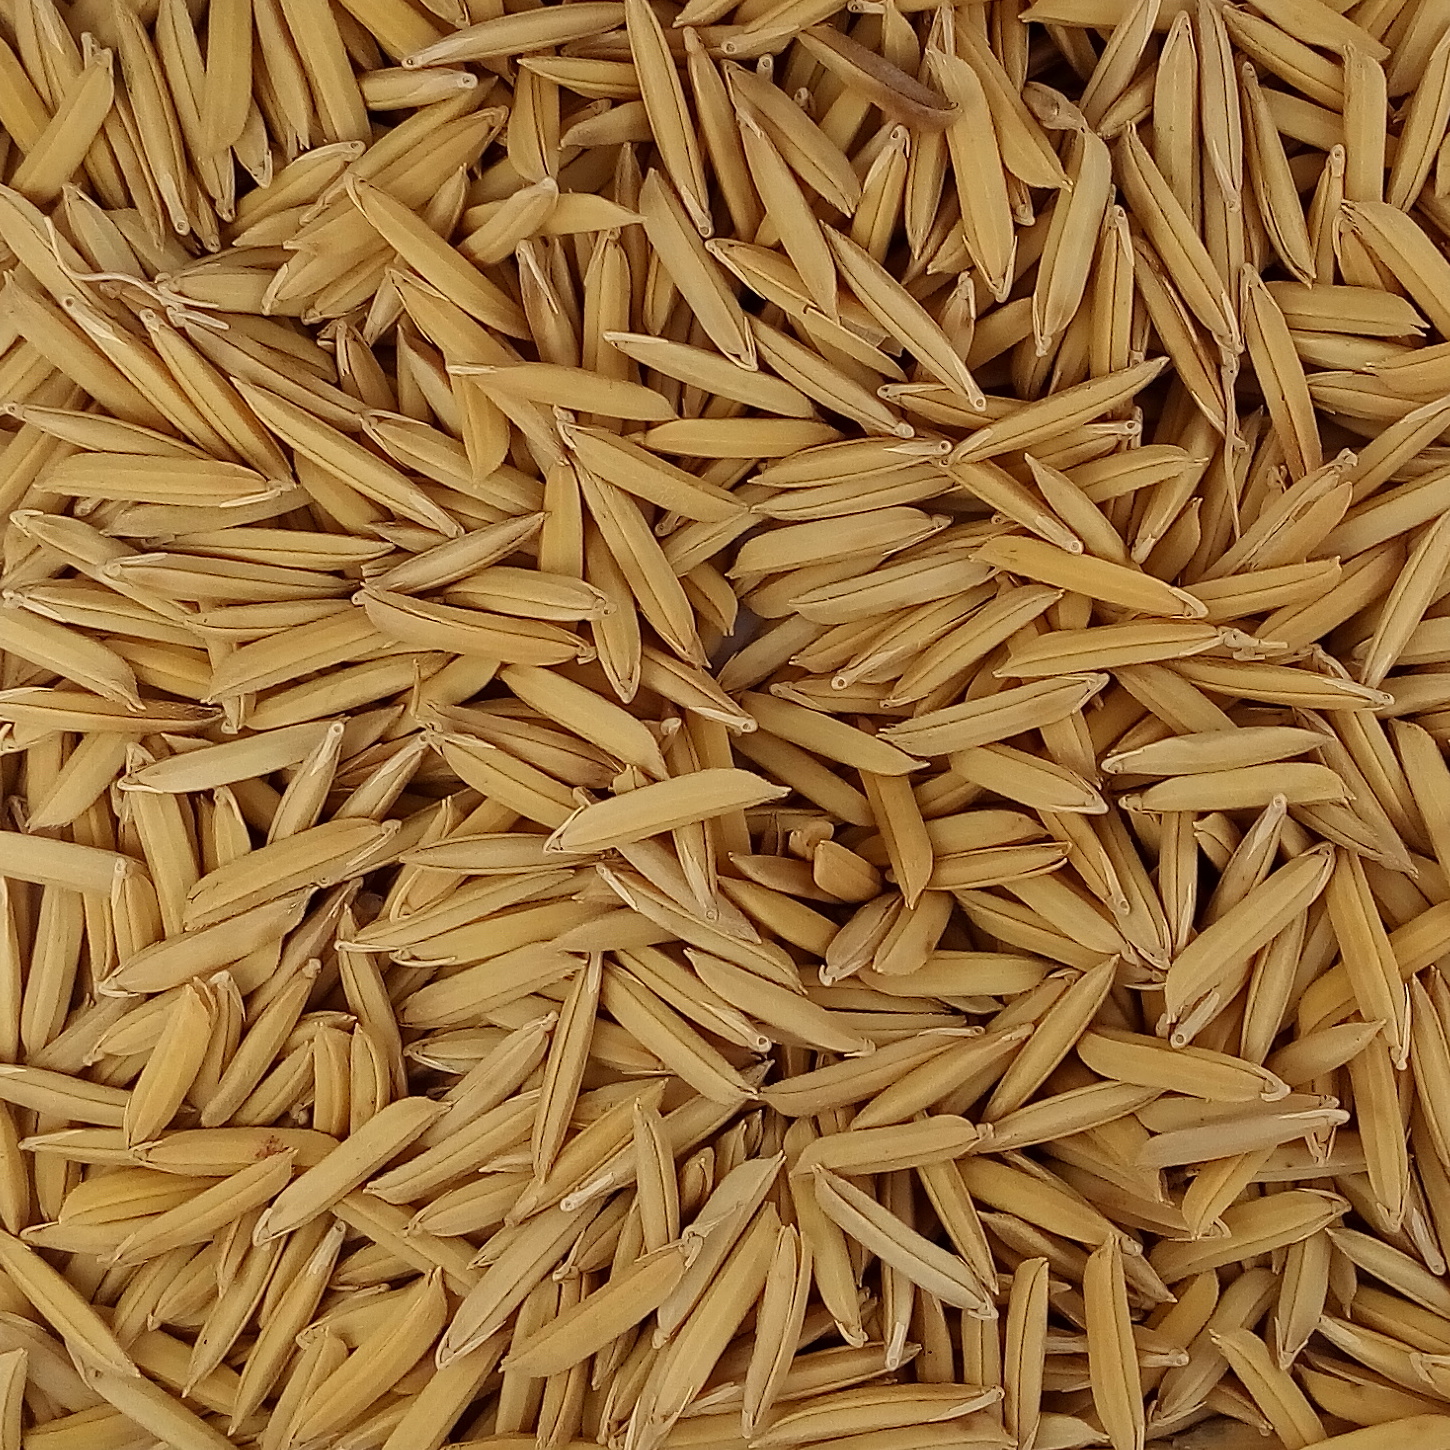
Rice seed variety: 1509